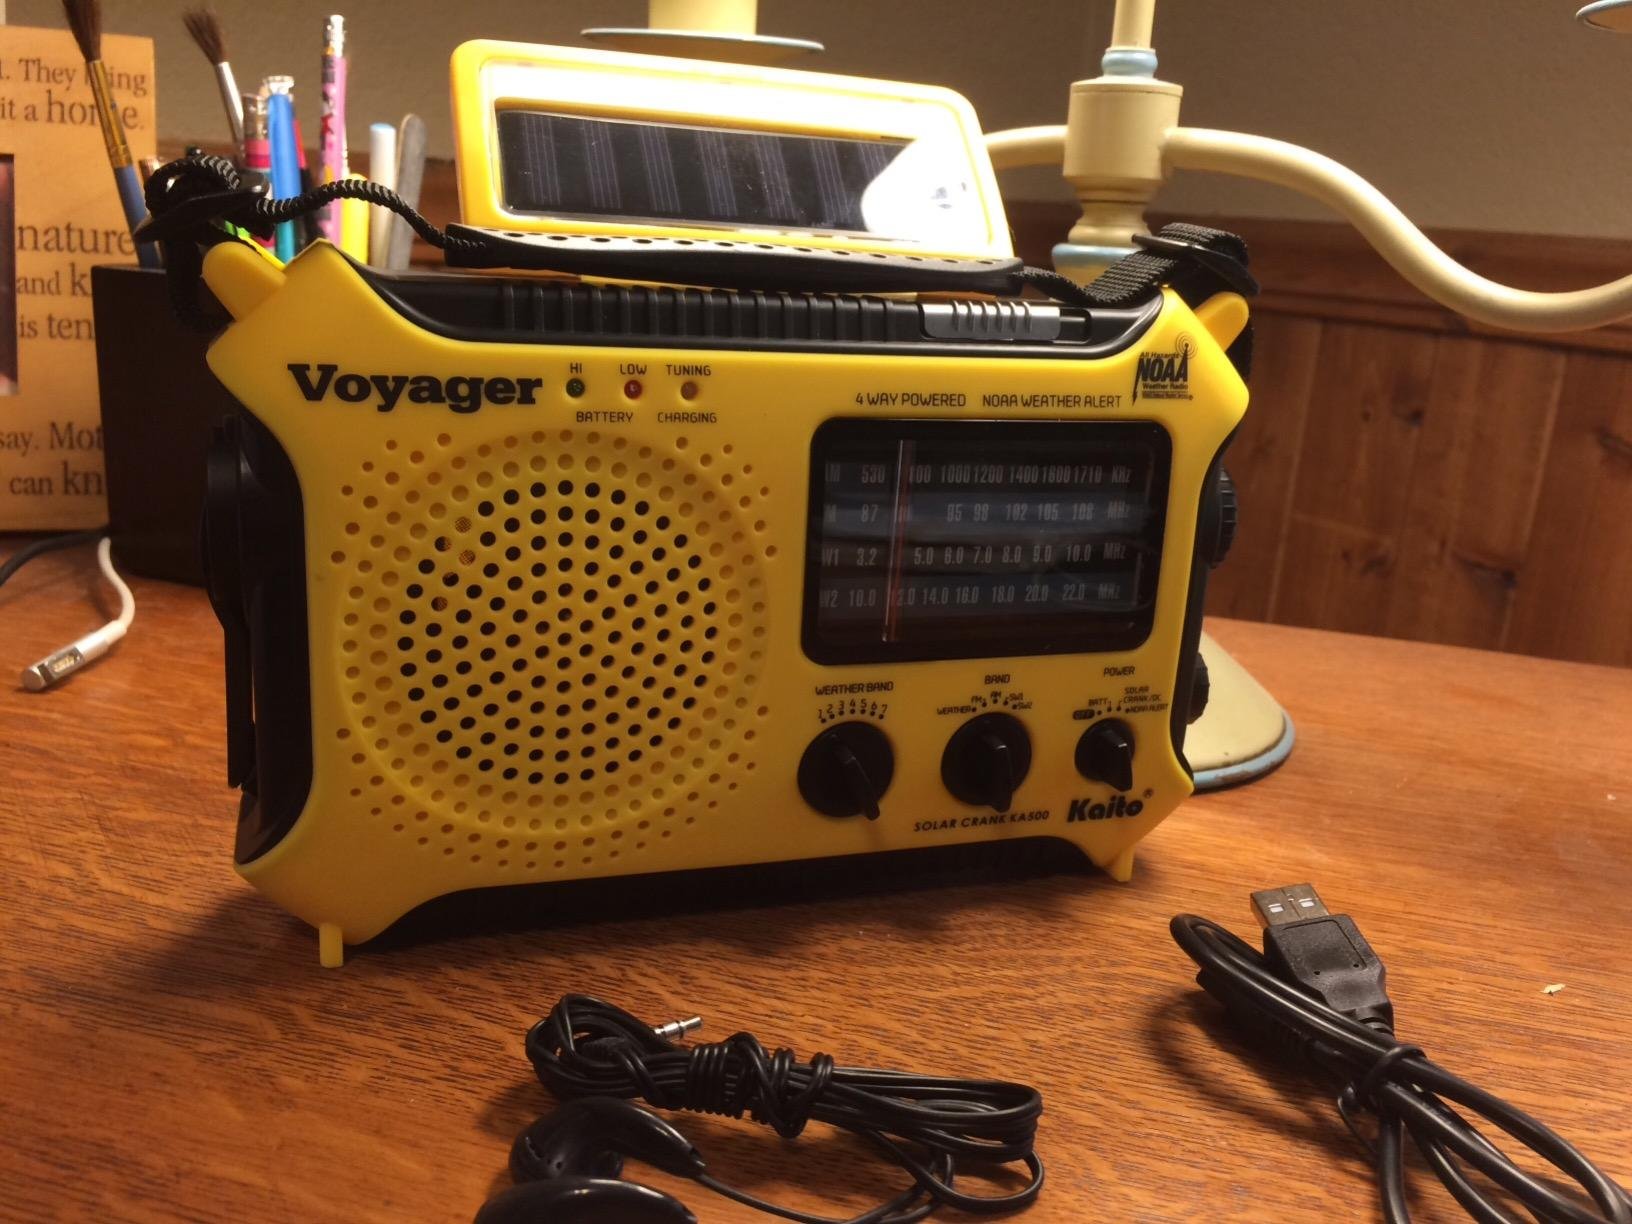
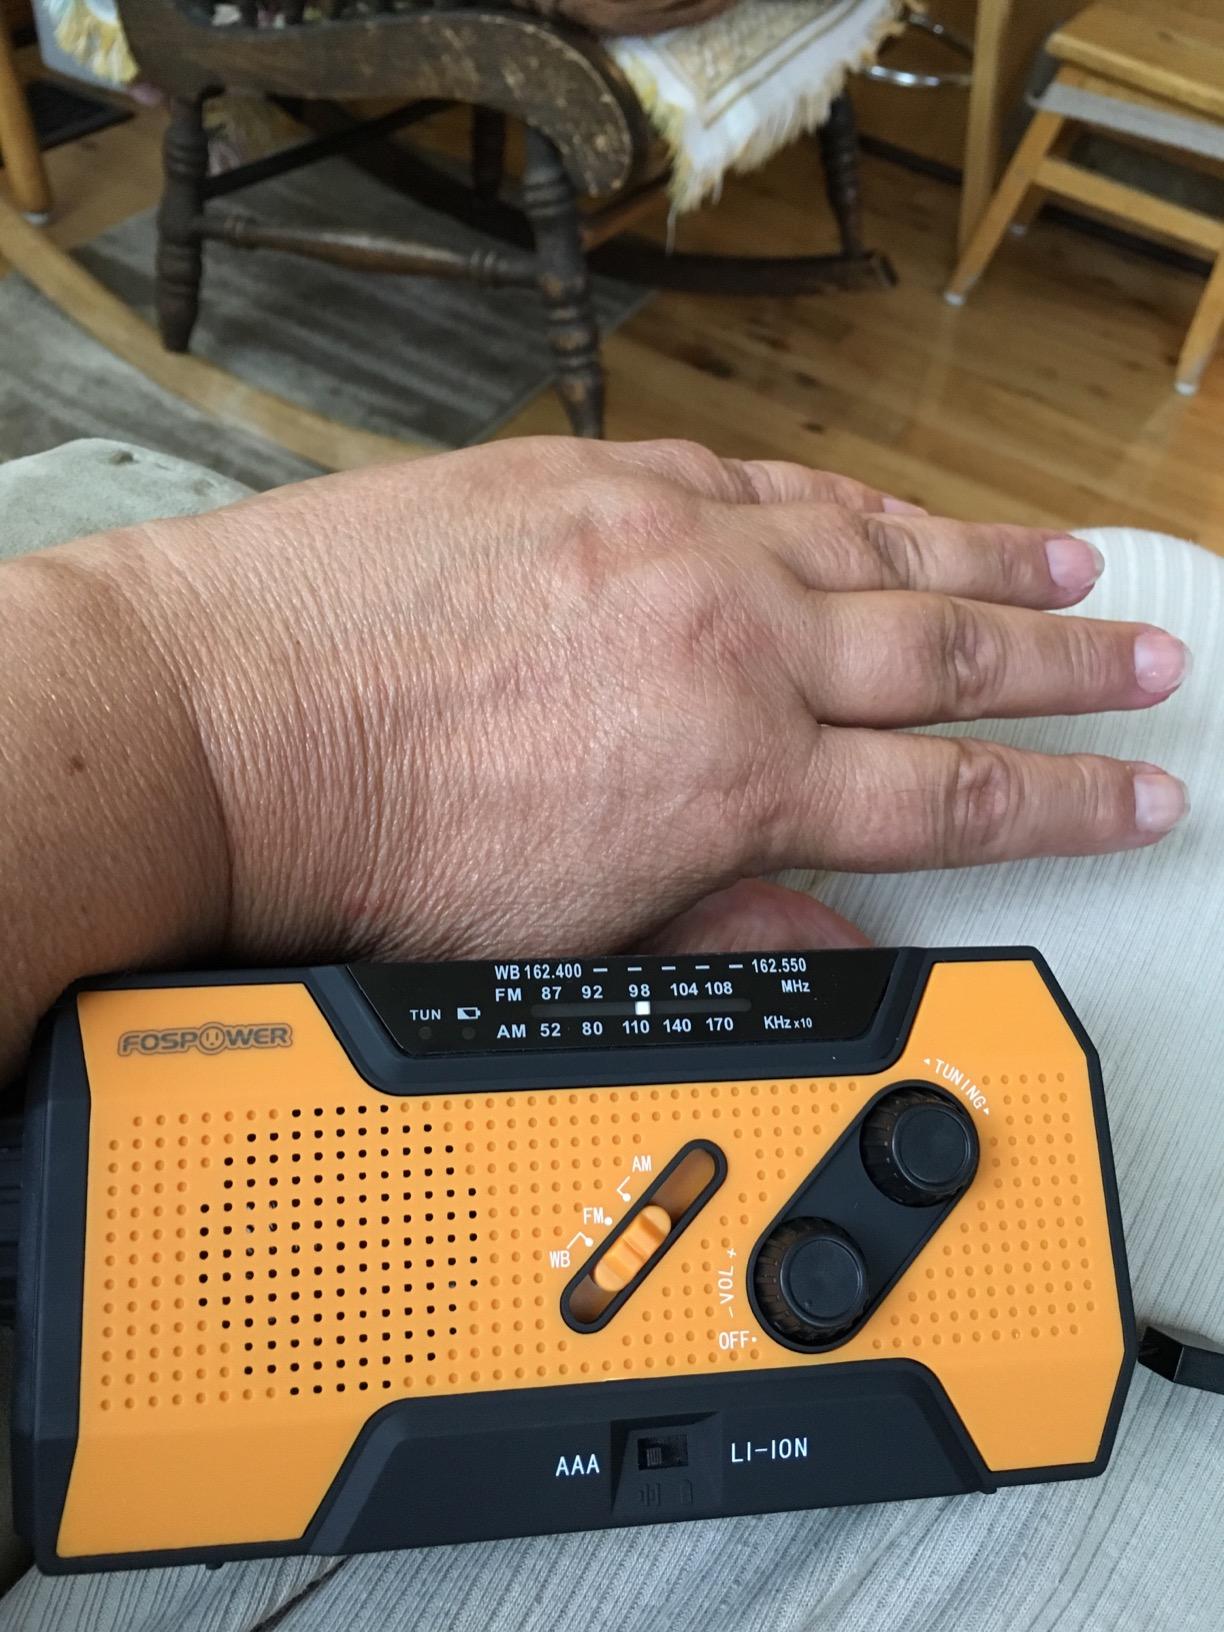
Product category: radio
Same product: no